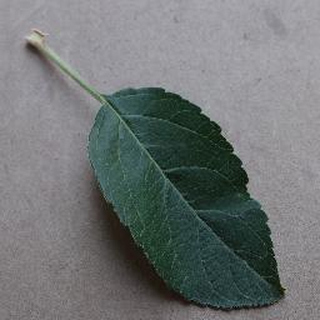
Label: healthy_apple